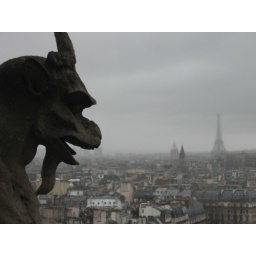
the best seat in the house